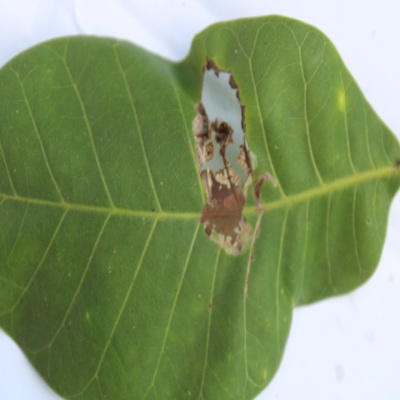
Crop: Cashew
Condition: leaf miner